City of Asylum

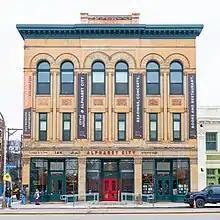
Alphabet City - City of Asylum's headquarters

City of Asylum (more formally City of Asylum/Pittsburgh) is a nonprofit organization based in Pittsburgh, Pennsylvania, that helps writers exiled from their countries for their controversial writing.